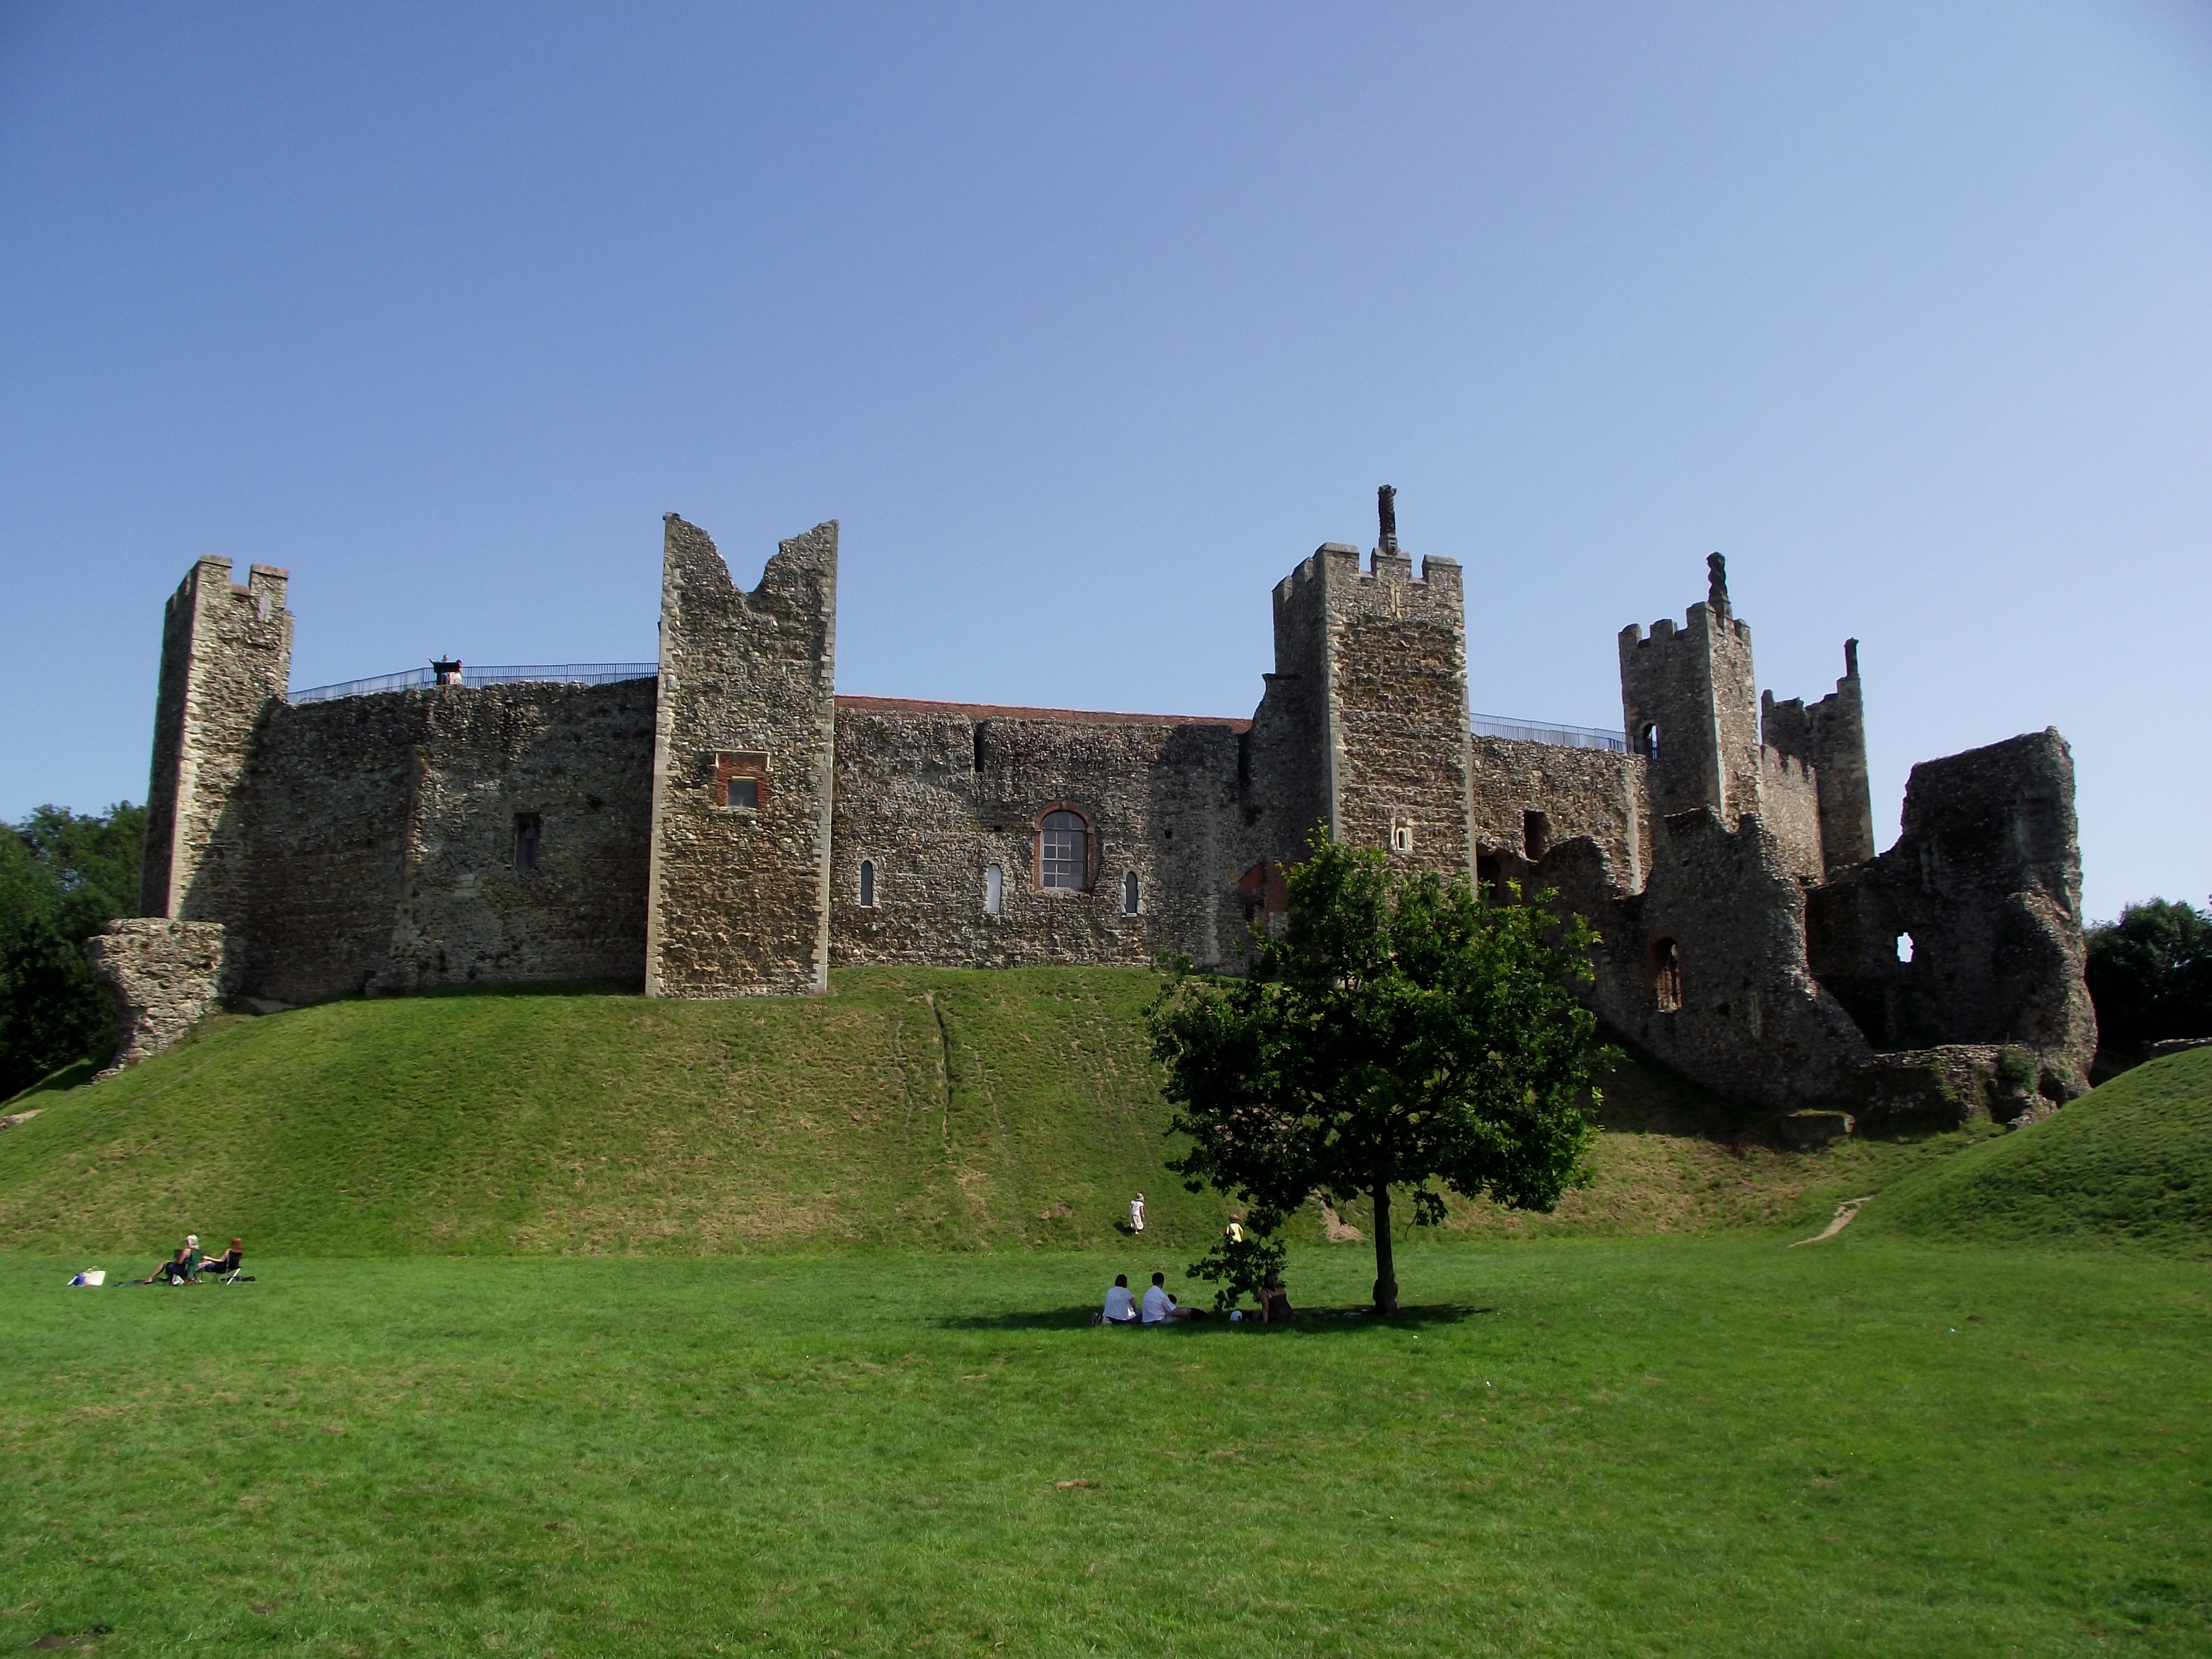
building, chateau, castle, fortification, ruins, monastery, abbey, historical, estate, framlingham, suffolk, stately home, historic site